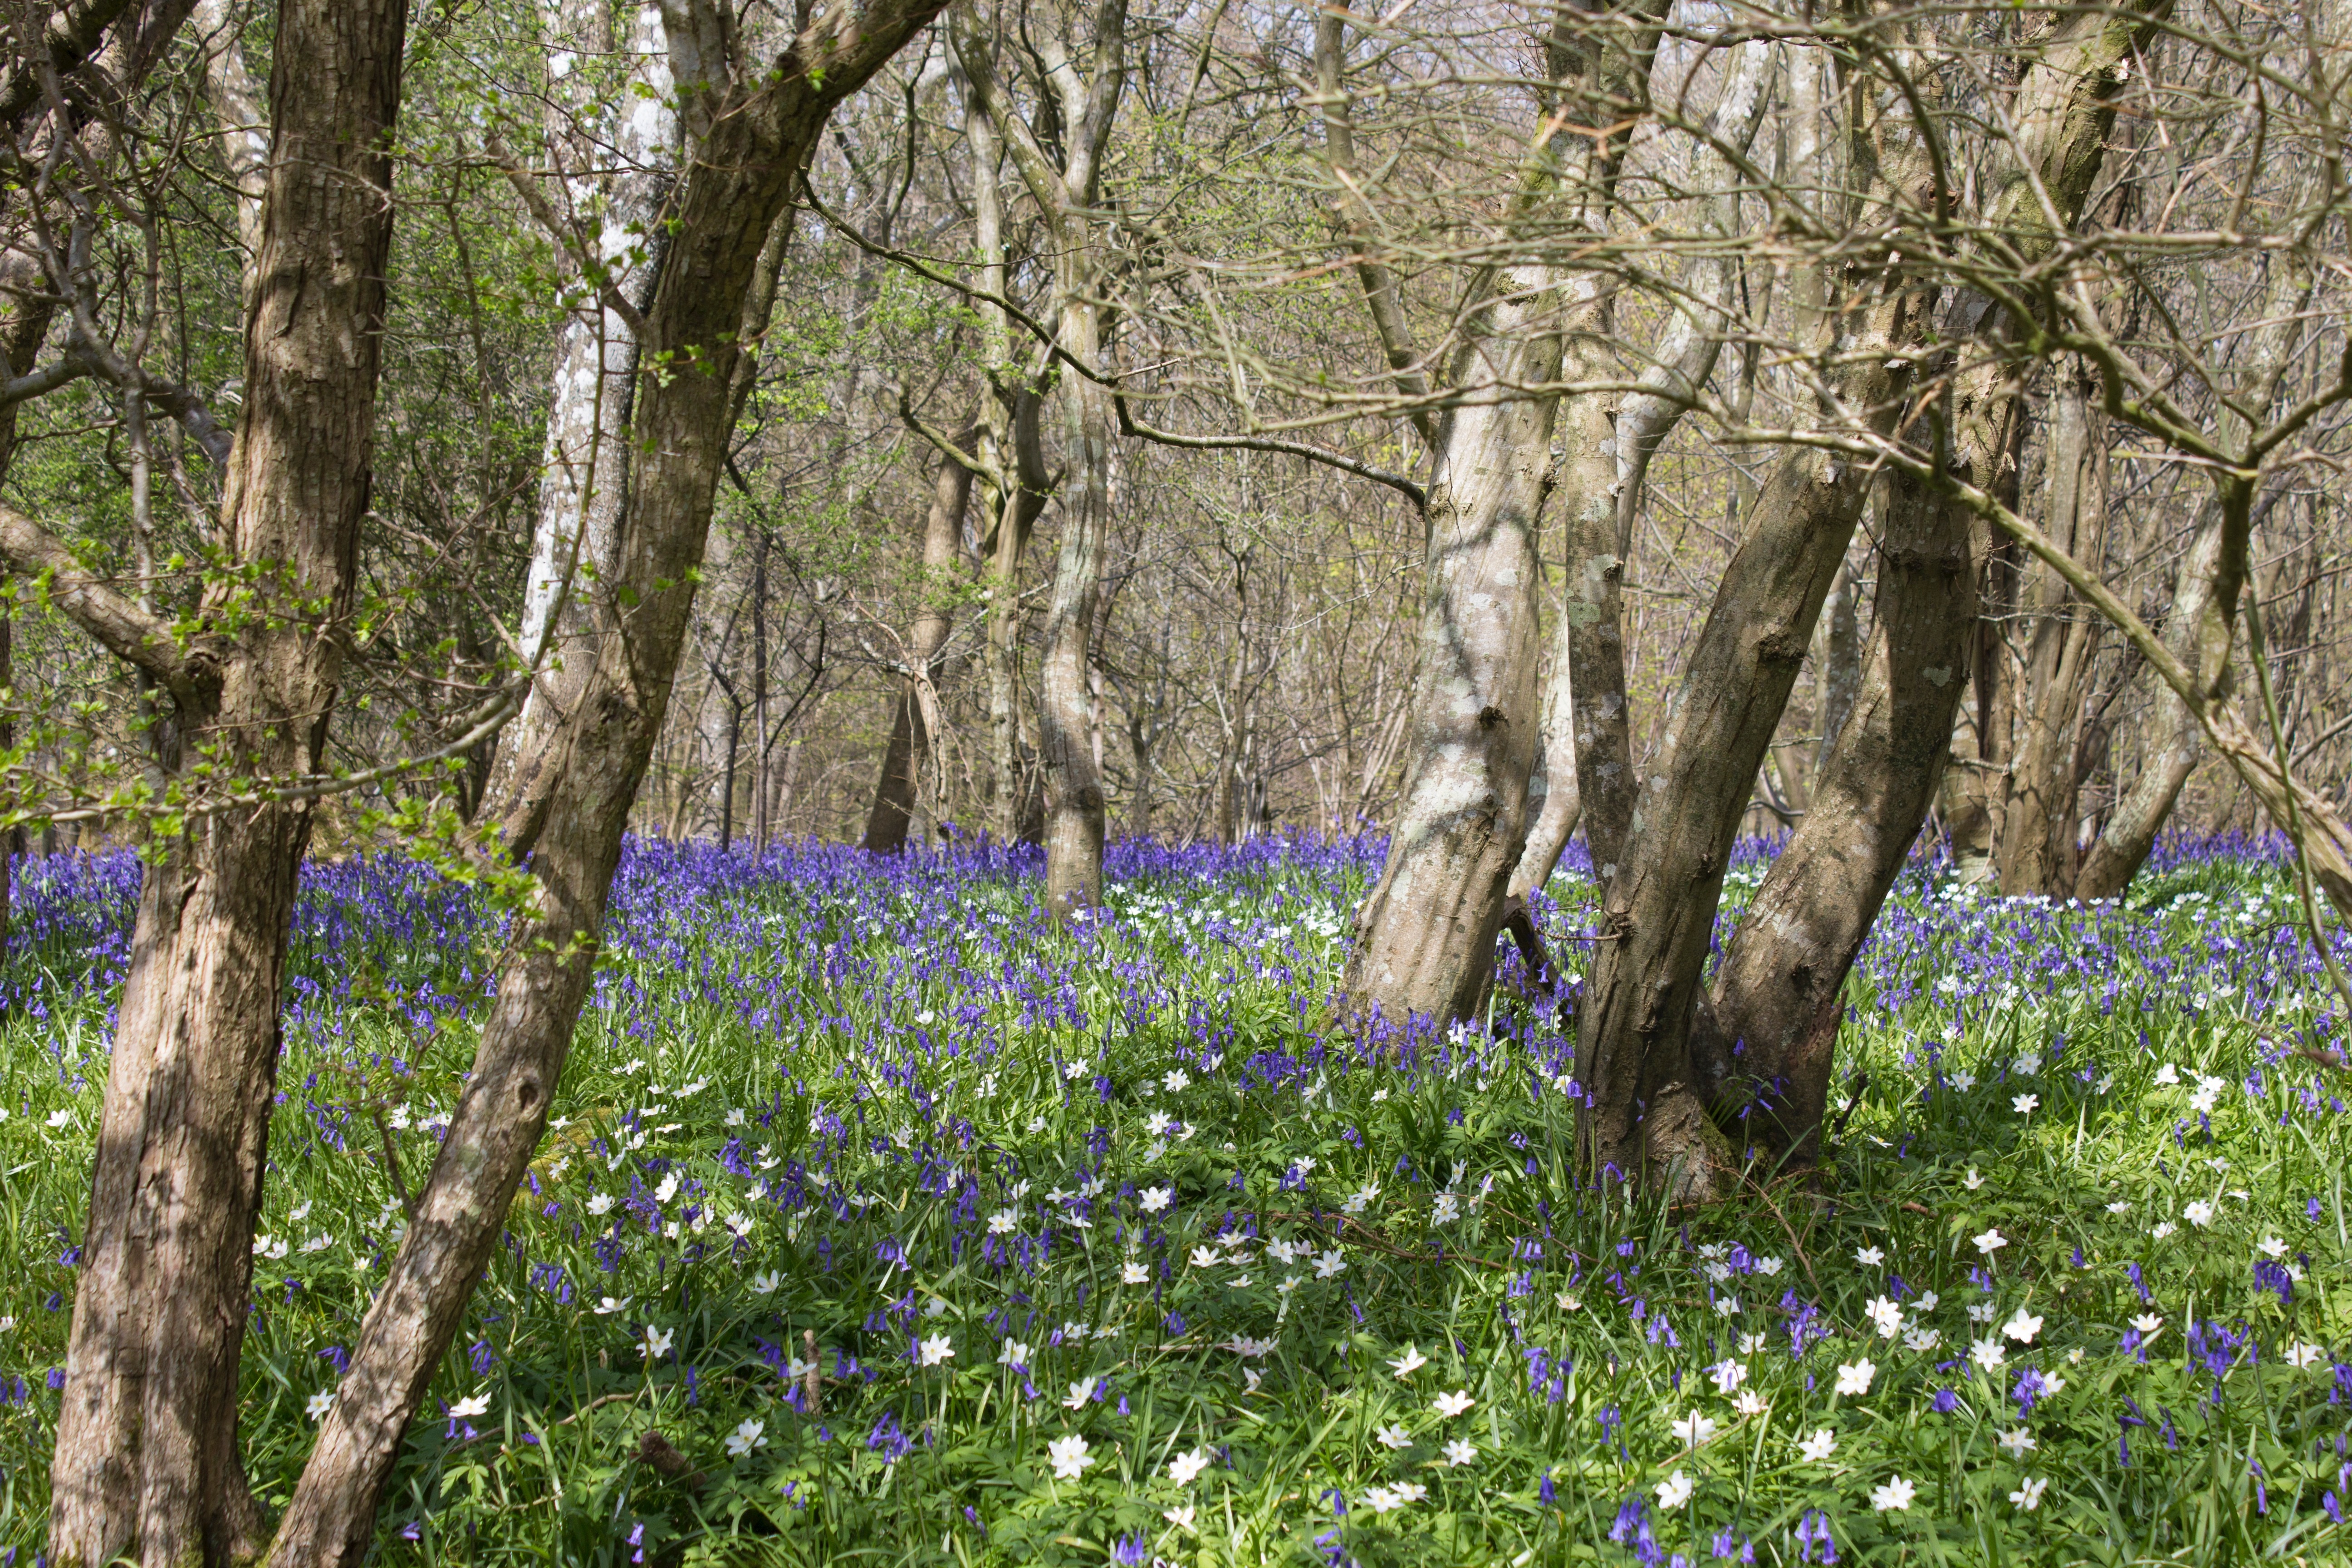
landscape, tree, nature, forest, blossom, plant, meadow, countryside, flower, spring, botany, blue, flora, wildflower, flowers, outdoors, woods, wetland, english, woodland, habitat, ecosystem, bluebells, flowering plant, natural environment, land plant